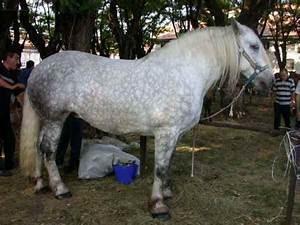
horse